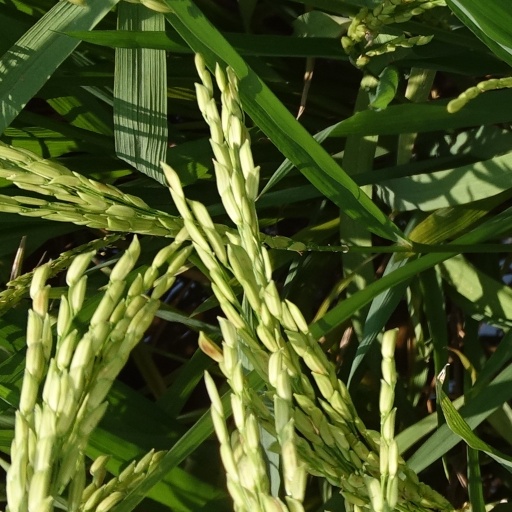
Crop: rice